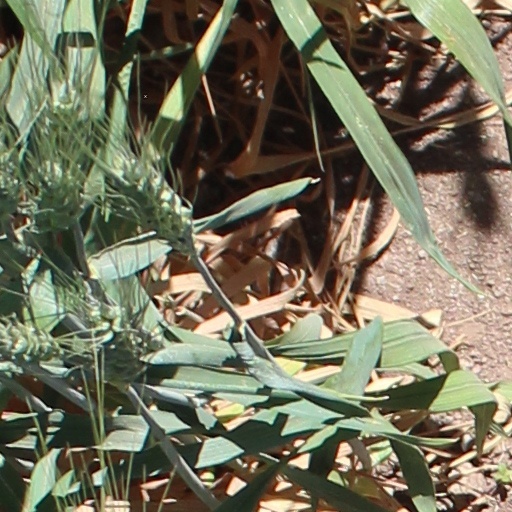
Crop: wheat